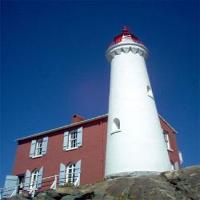
Weather: sun or clear